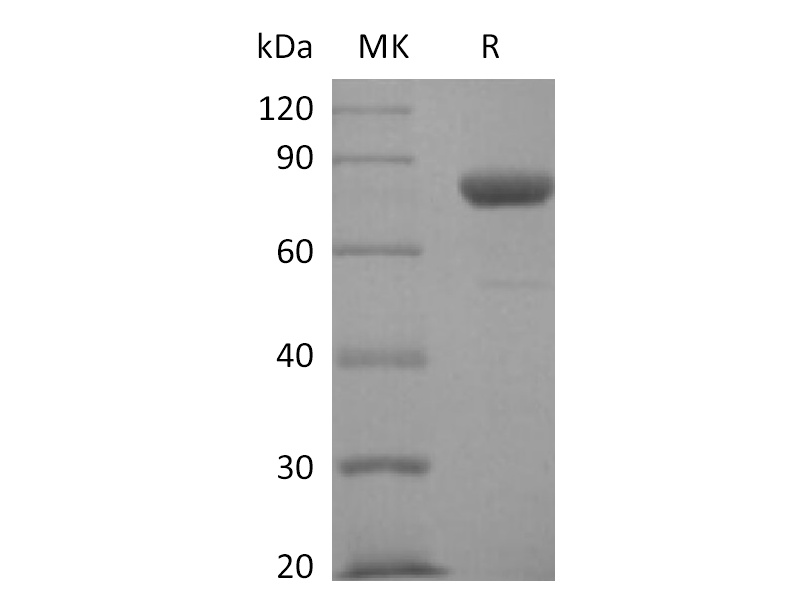
Recombinant Human Nectin-4 (C-Fc)
Brand: EnkiLife
Category: Business & Industrial > Science & Laboratory > Laboratory Specimens